Palazzo Tiepoletto

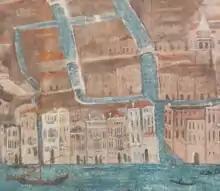
17th century painting of Palazzo Tiepoletto

The building is fully covered with brown plaster. The structure is a mix of Gothic and Renaissance architectural styles and is among the lowest buildings located between the San Polo and San Tomà canals. The ground floor, devoid of the mezzanine, has a water portal of modest dimensions is positioned towards the left side—perhaps once it was paired with another portal now walled up. The first noble floor has a central lancet-shaped pentafora and two pairs of lateral monoforas, all decorated by a serrated frame. The curious fact is that the side windows have balconies while the central polifora does not, probably because of a modern renovation. The second noble floor offers the same openings layout but its windows have round arches. The second-floor polifora has balcony under its three central openings.